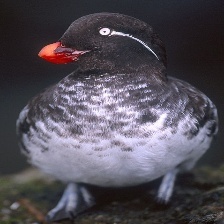
Species: PARAKETT  AUKLET
Scientific name: AETHIA PSITTACULA